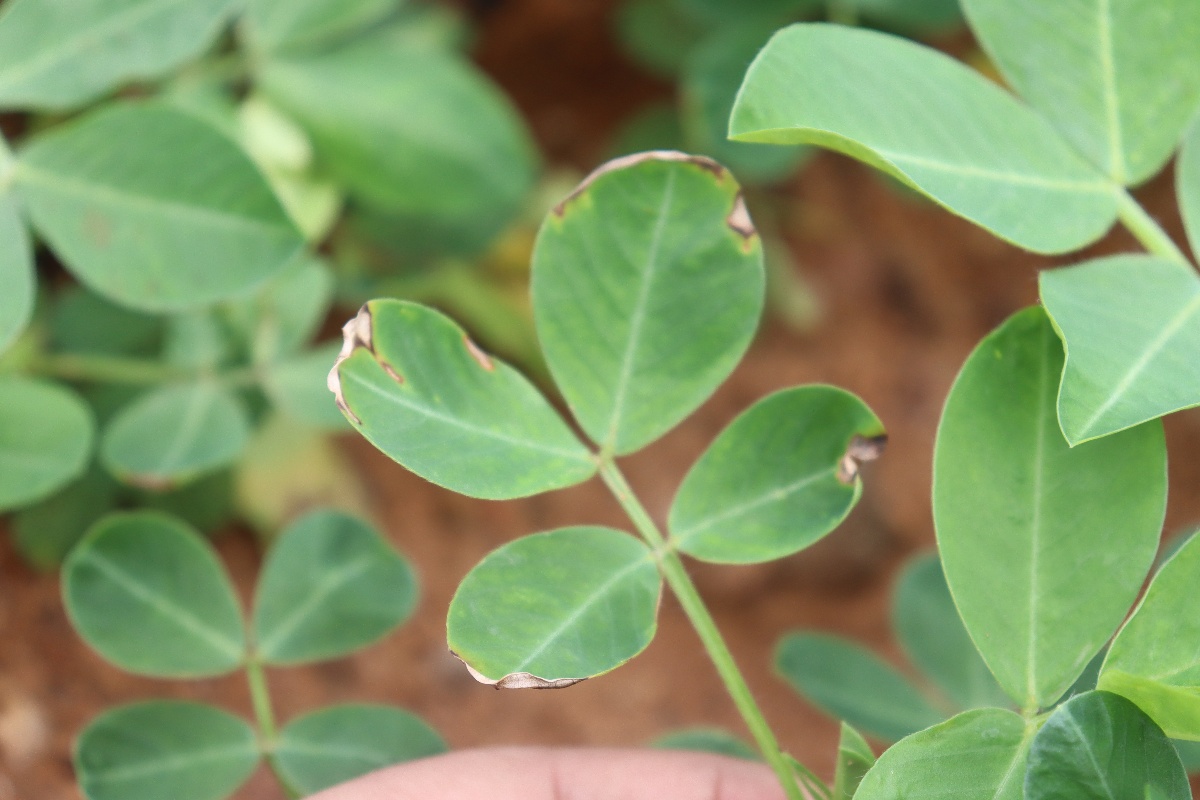
Label: healthy leaf